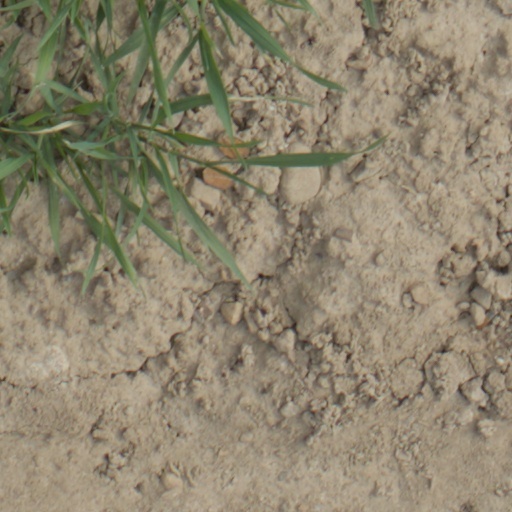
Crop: wheat